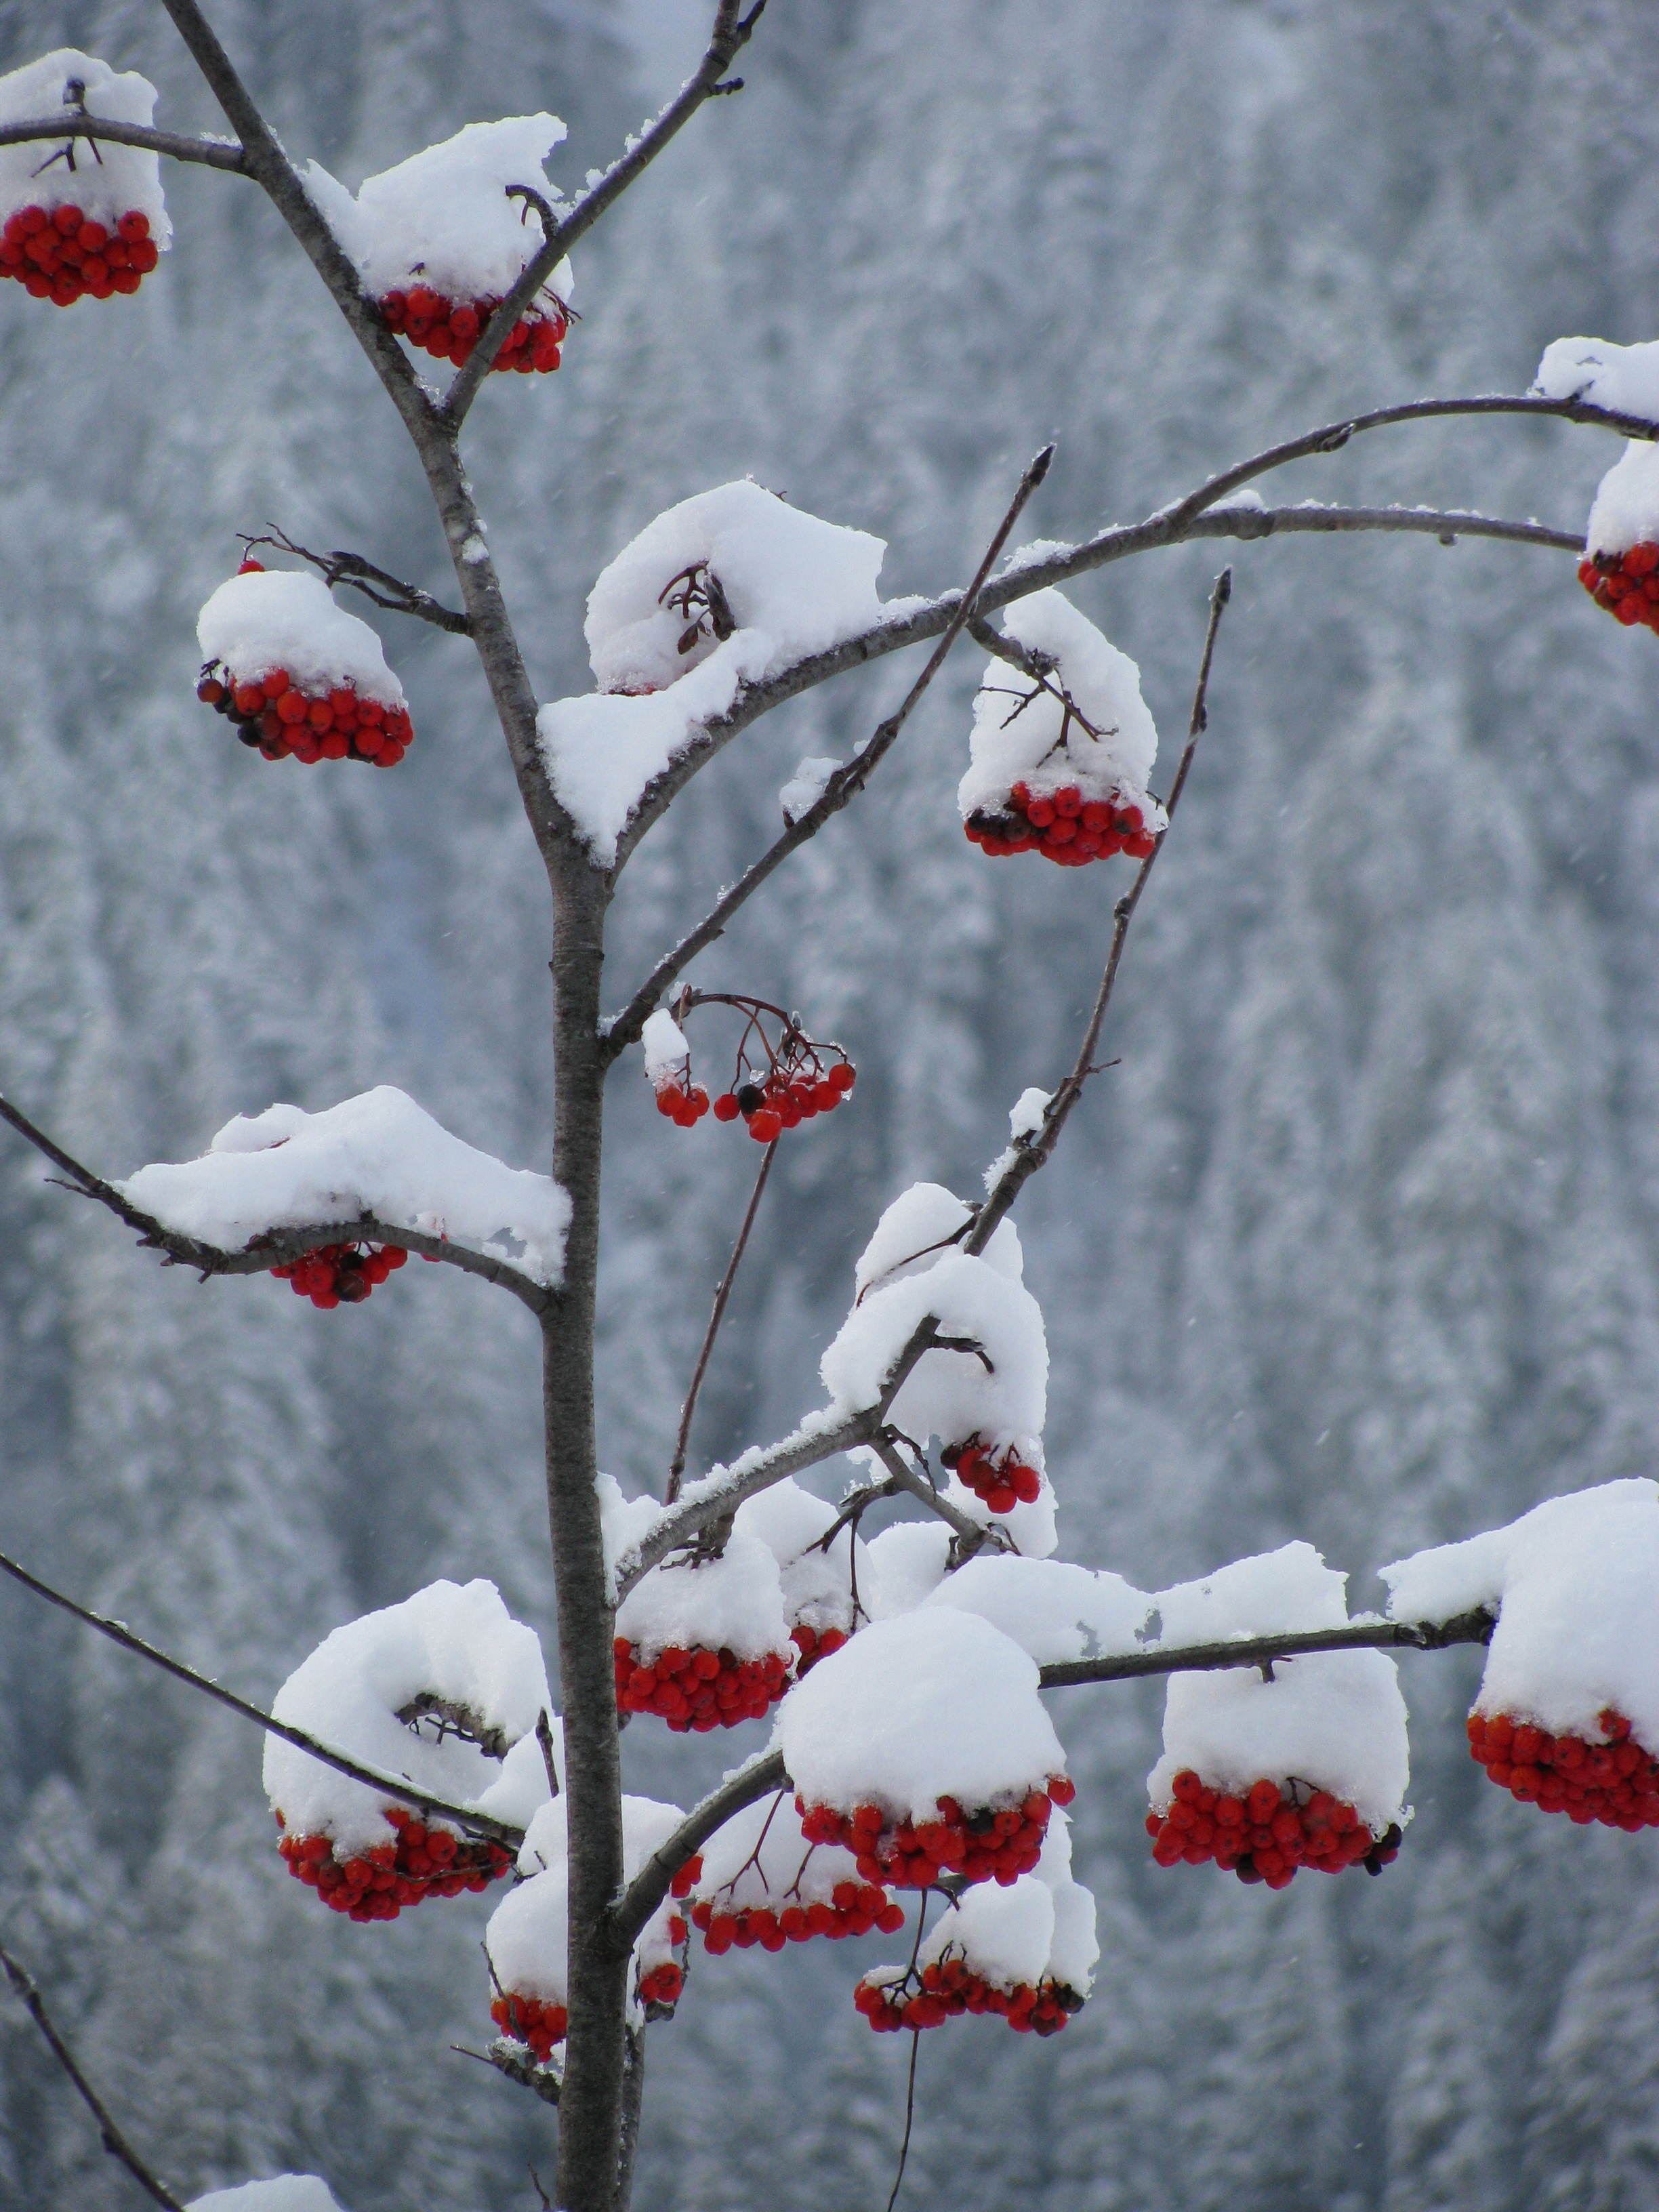
tree, nature, branch, blossom, snow, winter, plant, flower, ice, spring, red, weather, season, twig, berries, freezing, redcurrant